Thomas Vogl

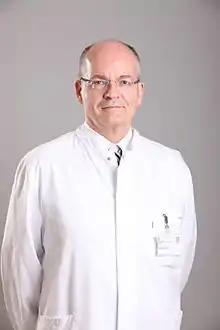
Thomas J. Vogl

Thomas Joseph Vogl (born 17 May 1958, Munich) is a German radiologist. He is a professor for radiography at the University of Frankfurt and director of the Institute for Diagnostic and Interventional Radiology at the University Hospital Frankfurt/Main. Vogl's work is in the fields of interventional oncology, vascular procedures, multidetector computed tomography (MDCT), magnetic resonance imaging (MRI), evaluation of contrast agent and MR-guided procedures.